Kō no Moroyasu

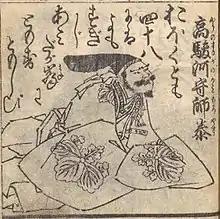
Kō no Moroyasu (by Utagawa Sadahide)

In 1335 he was sent west from Kamakura, the capital, at the head of a large army. The goal was to secure the shōgun's control over the region, and prepare for an attack to the west, expanding the Shōgun's power. However, the Imperial Court sent its army, bolstered by warriors from across the country, against the shogunate and against Moroyasu and Moronao in particular. This army, led by Nitta Yoshisada, met Moroyasu's force on 10 December, and they fought again ten days later. After a number of skirmishes, Moroyasu's army, despite being reinforced by men under Ashikaga Tadayoshi, was defeated, and withdrew into the Hakone Mountains. Here, at Sanoyama and Mishima, another set of skirmishes took place, eventually resulting in the destruction of Nitta's Imperial force when the shōgun arrived with further reinforcements.